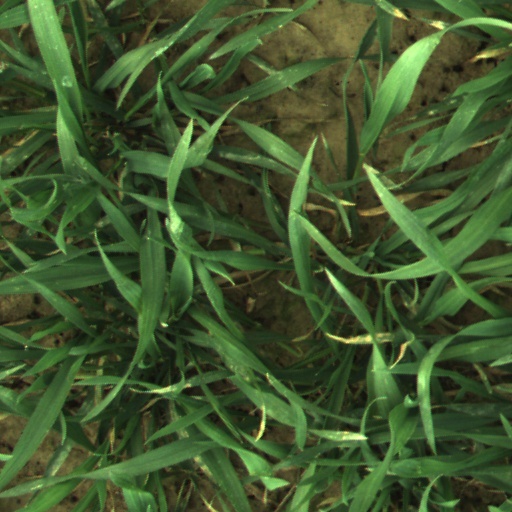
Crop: wheat